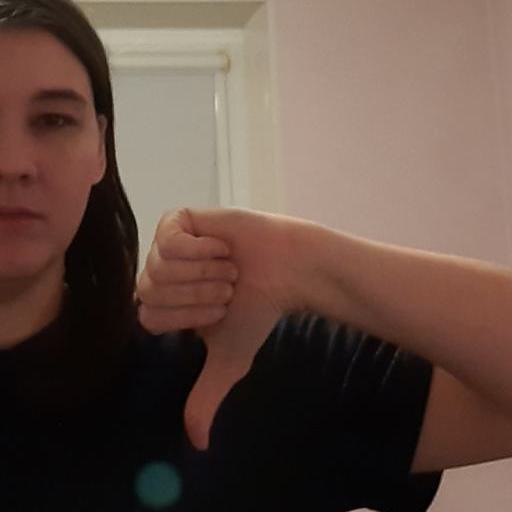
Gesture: dislike